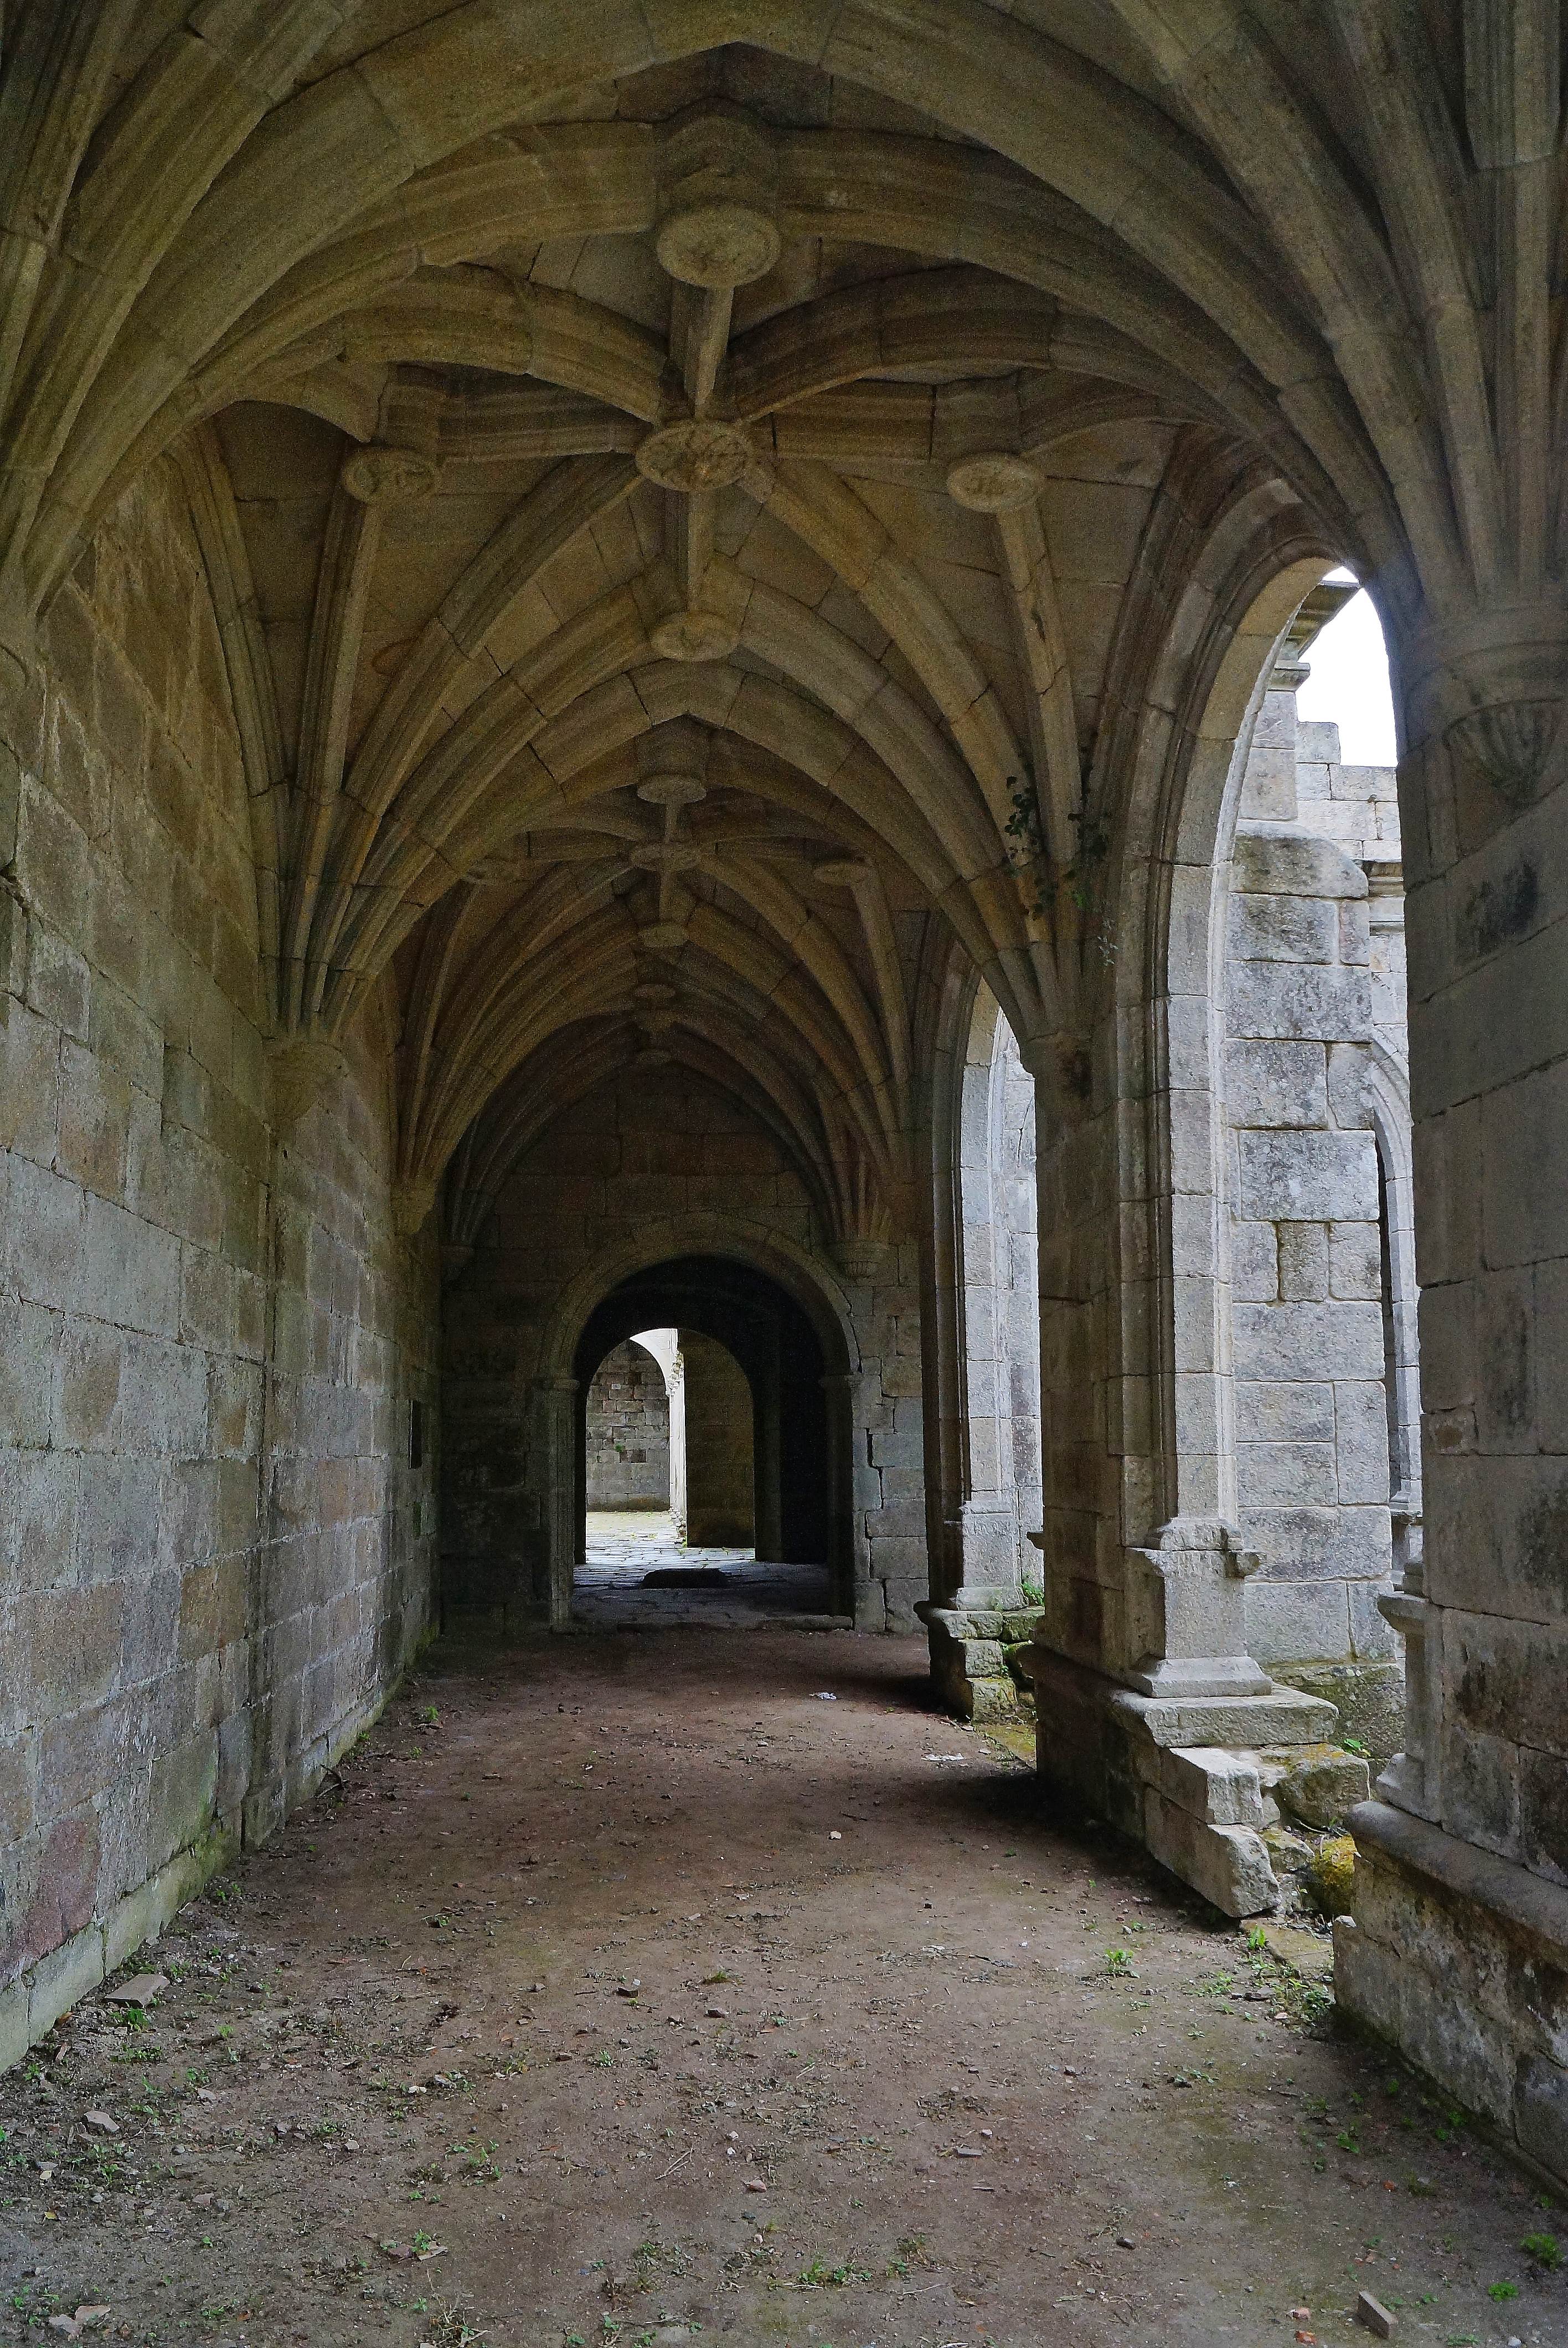
landscape, architecture, building, photo, arch, church, cathedral, chapel, place of worship, spain, ruins, monastery, galicia, history, paisajes, arcade, abbey, a77, middle ages, espana, melon, g, crypt, ggl1, gaby1, xovesphoto, ourense, orense, xelodegalicia, sonya77v, sonyslta77v, gothic architecture, monasteriosantamar ademel n, gabrielcoru a, ancient history